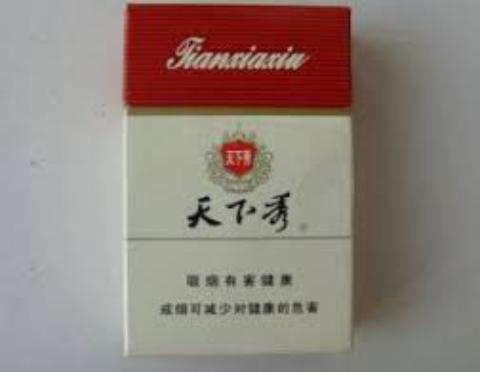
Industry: Necessities